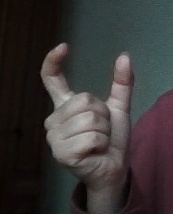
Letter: nun